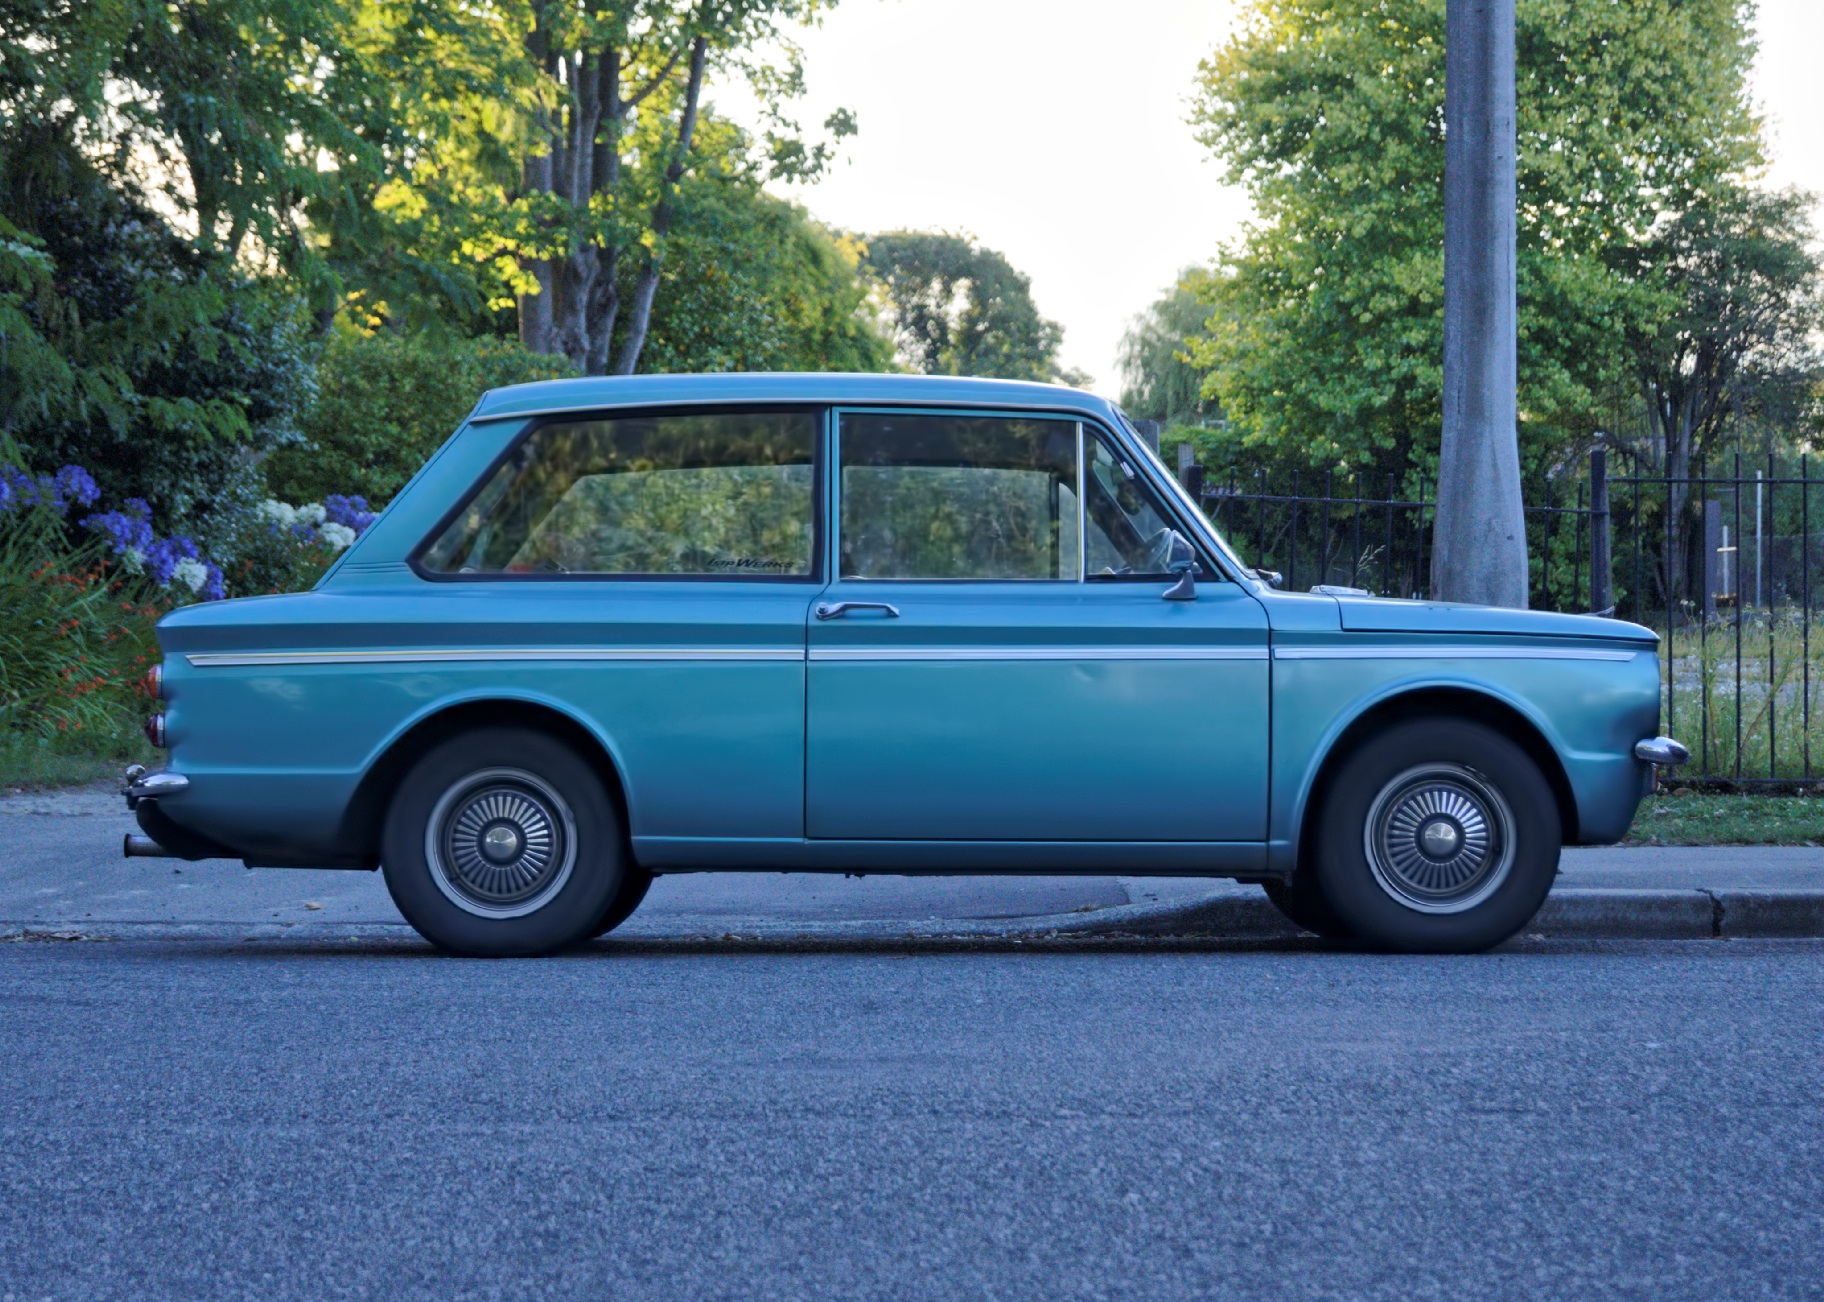
car, volkswagen, vehicle, classic car, sedan, bmw, convertible, land vehicle, automobile make, compact car, family car, executive car, subcompact car, bmw new class